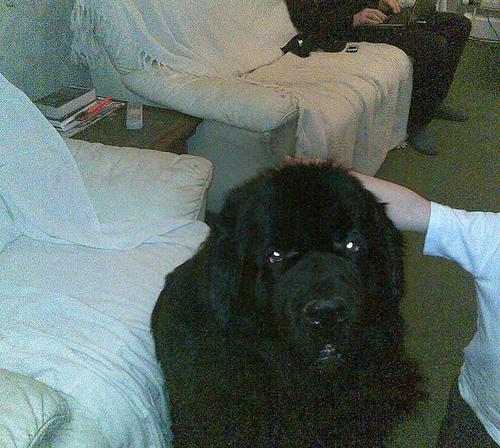
Breed: newfoundland